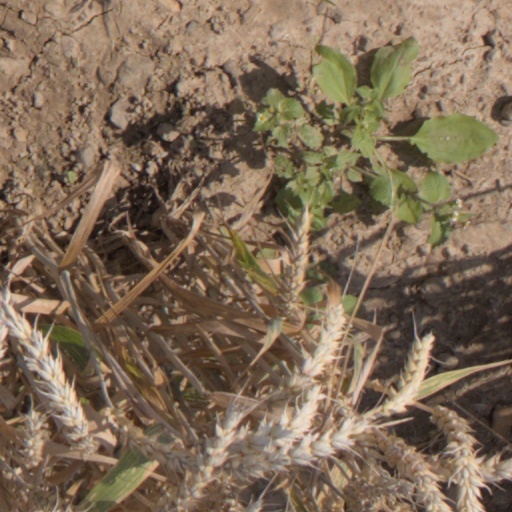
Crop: wheat